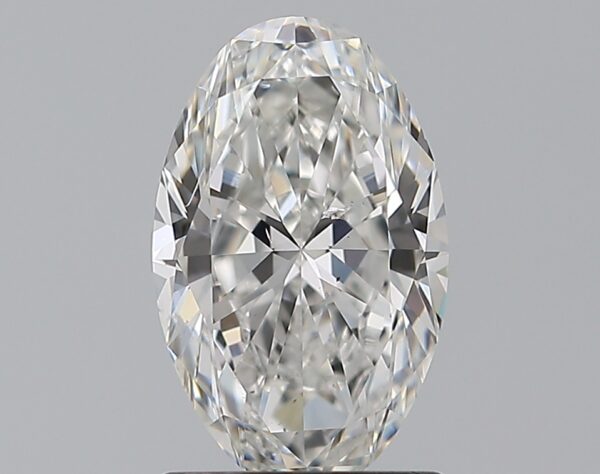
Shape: oval
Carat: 1.2
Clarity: VS2
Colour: F
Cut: EX
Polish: EX
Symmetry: VG
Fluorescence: F
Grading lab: GIA
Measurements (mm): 9.02 x 5.66 x 3.47